Public humiliation

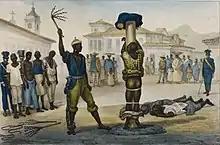
Public flogging in Brazil, Jean-Baptiste Debret

Head shaving can be a humiliating punishment prescribed in law, but also something done as "mob justice"—a stark example of which was the thousands of European women who had their heads shaved in front of cheering crowds in the wake of World War II, as punishment for associating with occupying Nazis during the war. Public shaving was applied to (true or alleged) collaborators after the Allied liberated occupied territories from the Nazi troops.